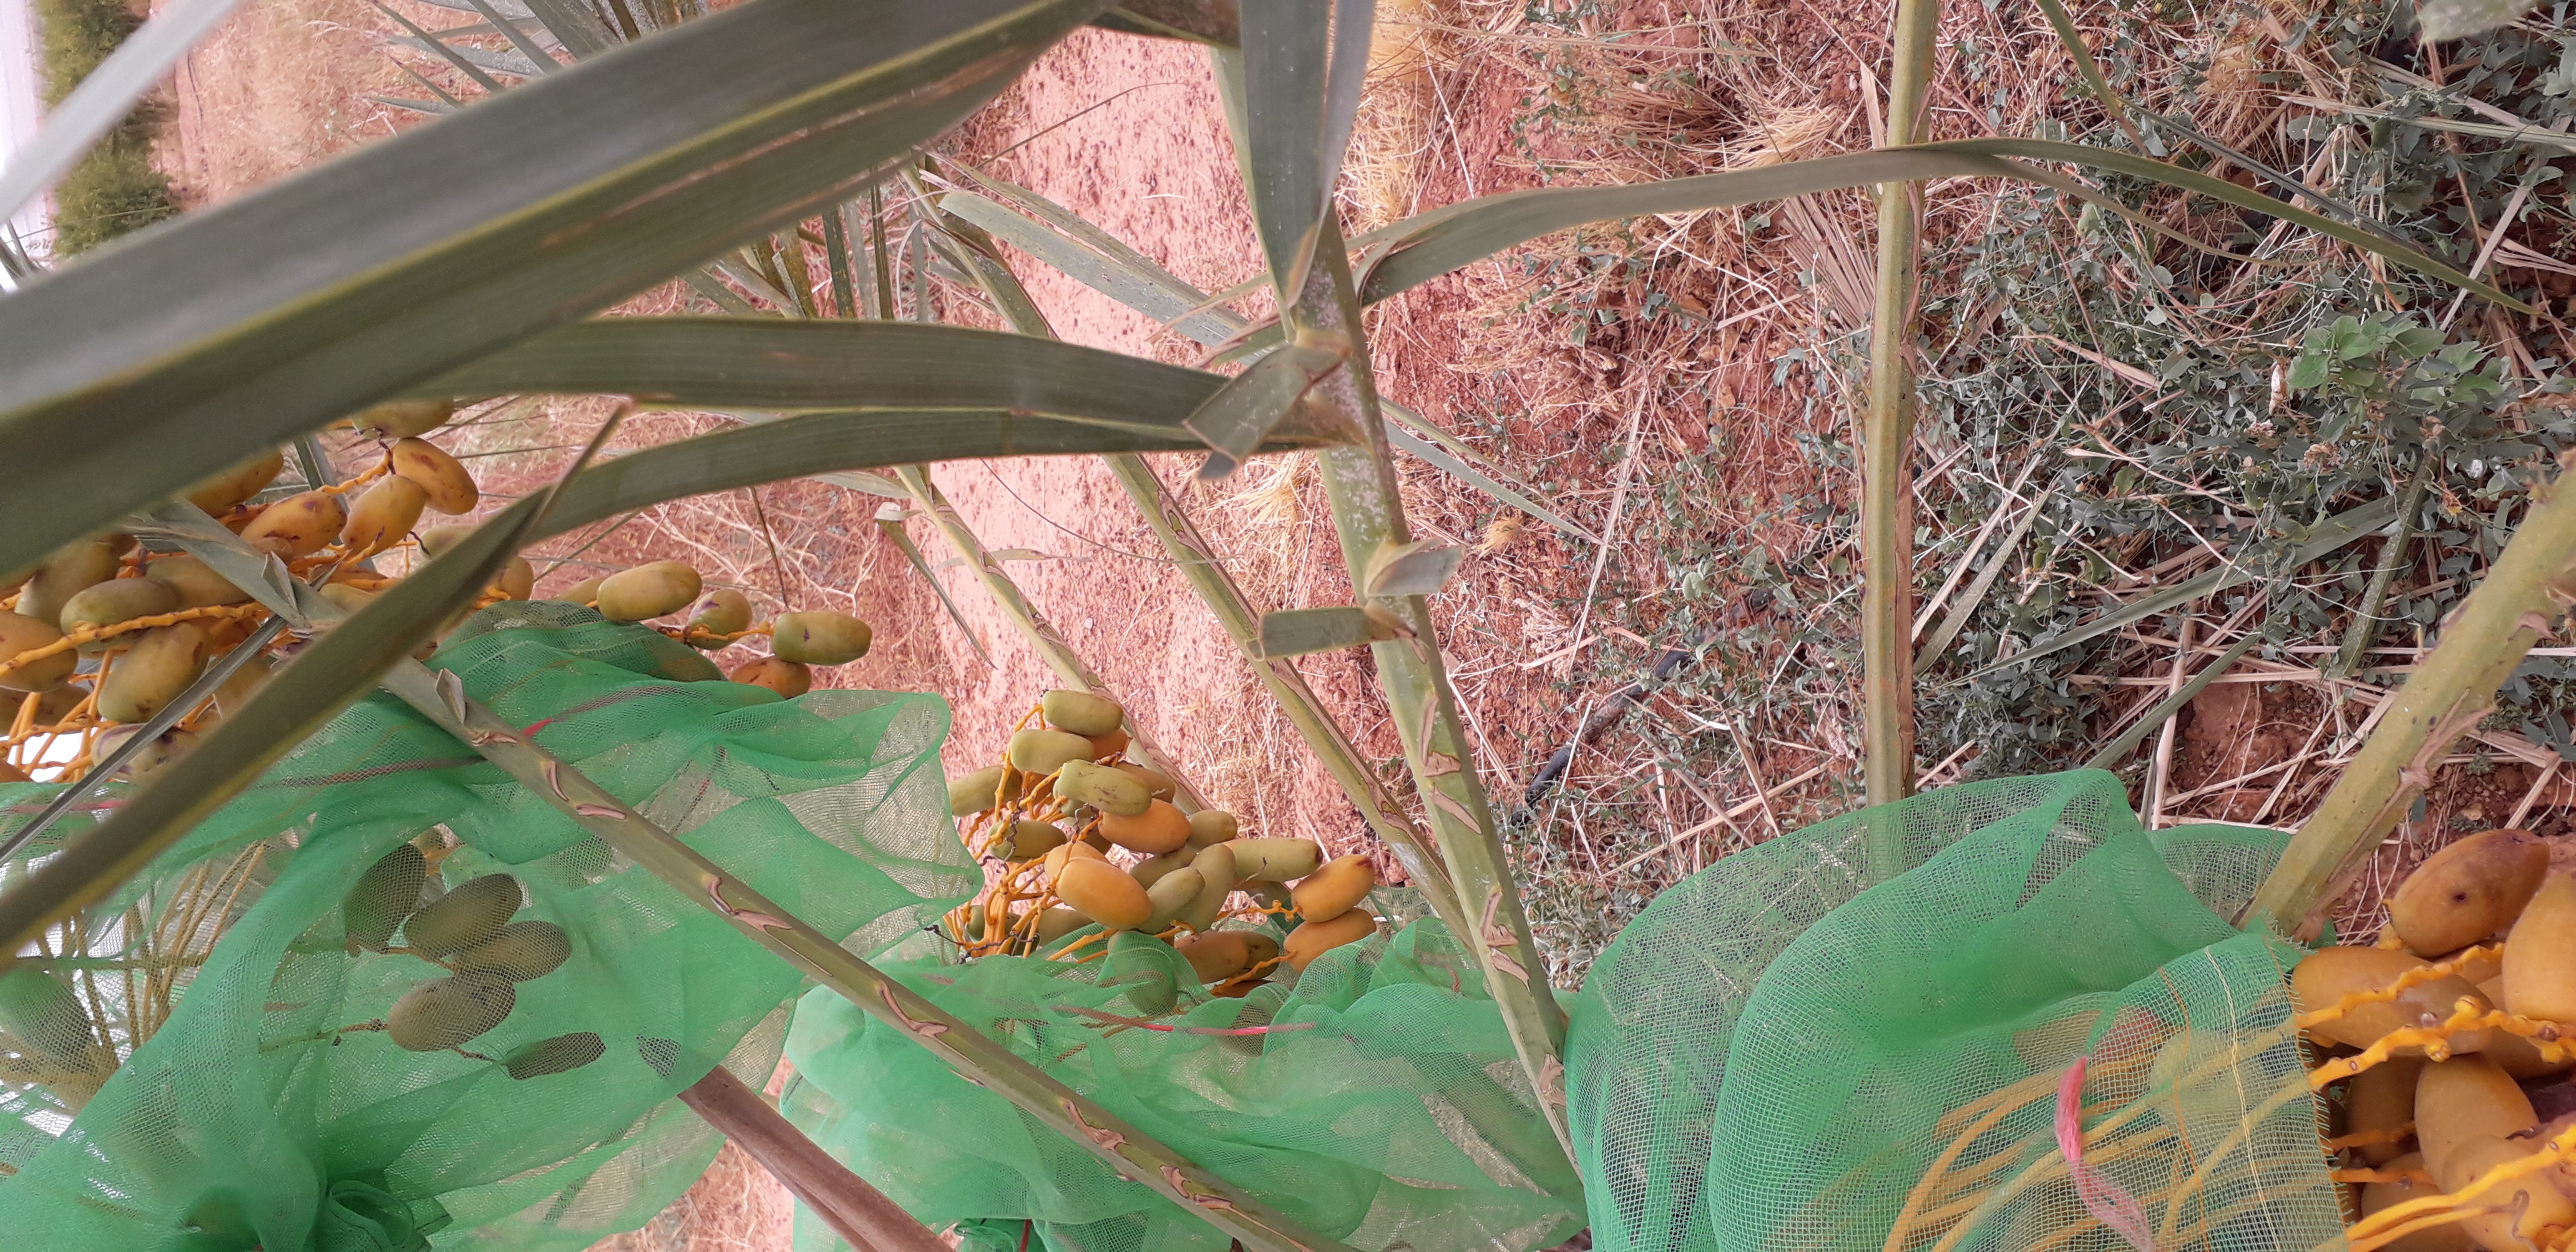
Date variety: Boumajhoul